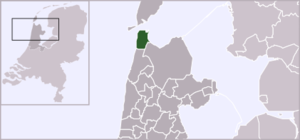
Le Helder est une commune néerlandaise située à l'extrémité nord de la province de Hollande-Septentrionale, hormis l'île de Texel. Elle compte 56 016 habitants lors du recensement de 2017, dont approximativement 41 000 vivent dans la ville du Helder, le reste à Huisduinen et Julianadorp.